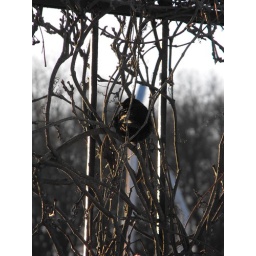
black bird in fence